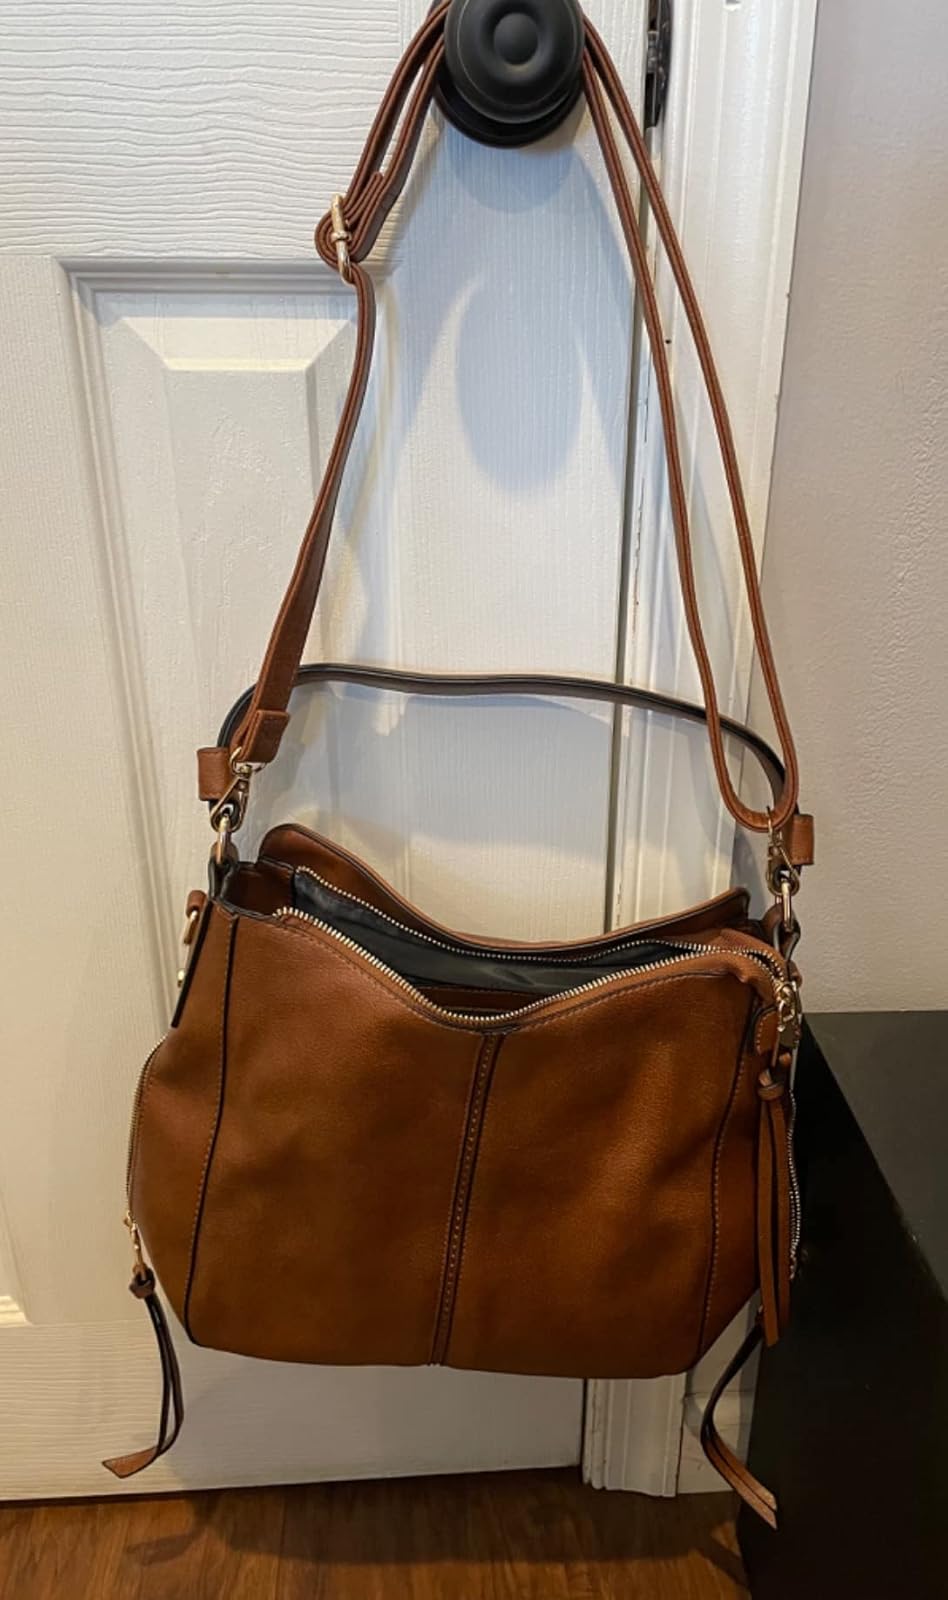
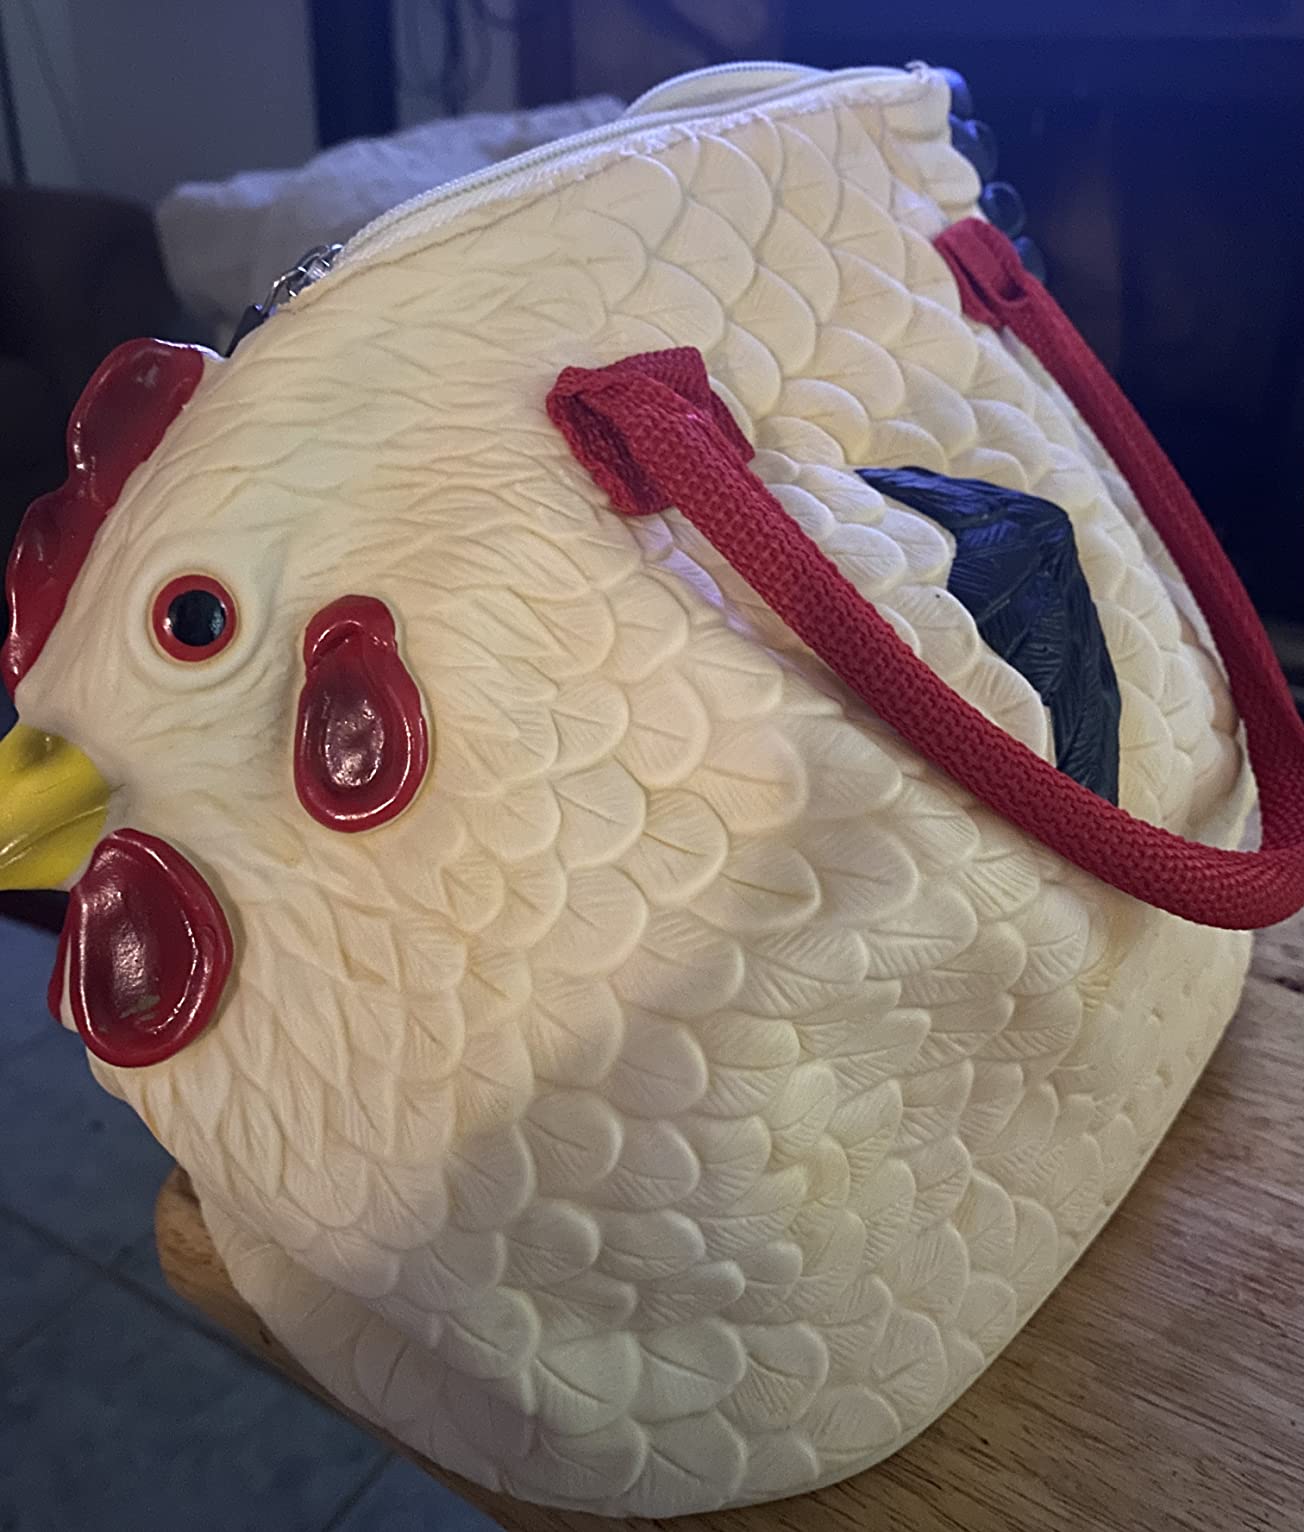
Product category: accessories_handbag
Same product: no